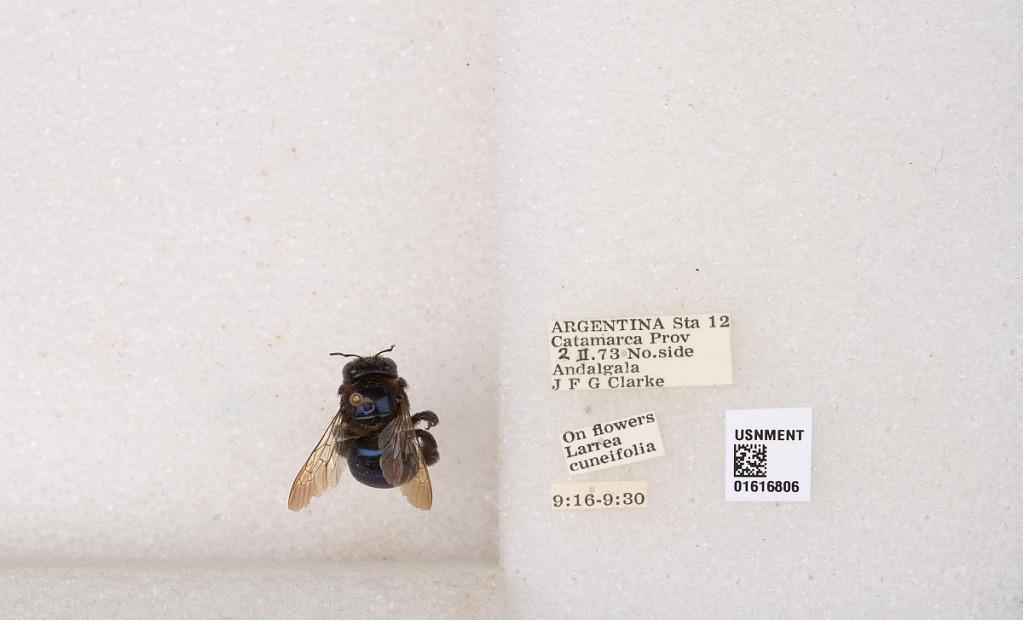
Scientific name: Xylocopa (Schonnherria) splendidula Lepeletier
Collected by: J. Clarke
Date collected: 1973-2-2
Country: Argentina
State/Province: Catamarca
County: Andalgala
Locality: Sta. 12, No. side Andalgala